Potulice concentration camp

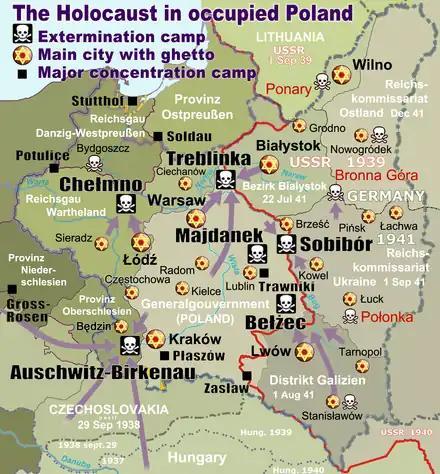
Nazi concentration camps in occupied Poland (death factories marked with skulls). Potulice, extreme upper-left

Children were also beaten in the face with canes, imprisoned in a bunker that was filled with water up to their knees, or denied food for days. The sight of dying prisoners who couldn't fend off rats attacking them was also a traumatic experience for many. German guards also engaged in psychological torture; for example, the starving children were placed near tables on which bread, cabbage, and cereals were put and the guards would take photographs of the scene, after which the food was taken away from the children. The camp was used also for involuntary blood donations from the young children. There were children born in the camp. These infants faced a harsh fate as their exhausted mothers weren't able to feed them and the food rations were always in short supply. As a result, infants born in the camp usually weighed around 1 kilo and died after a few weeks.